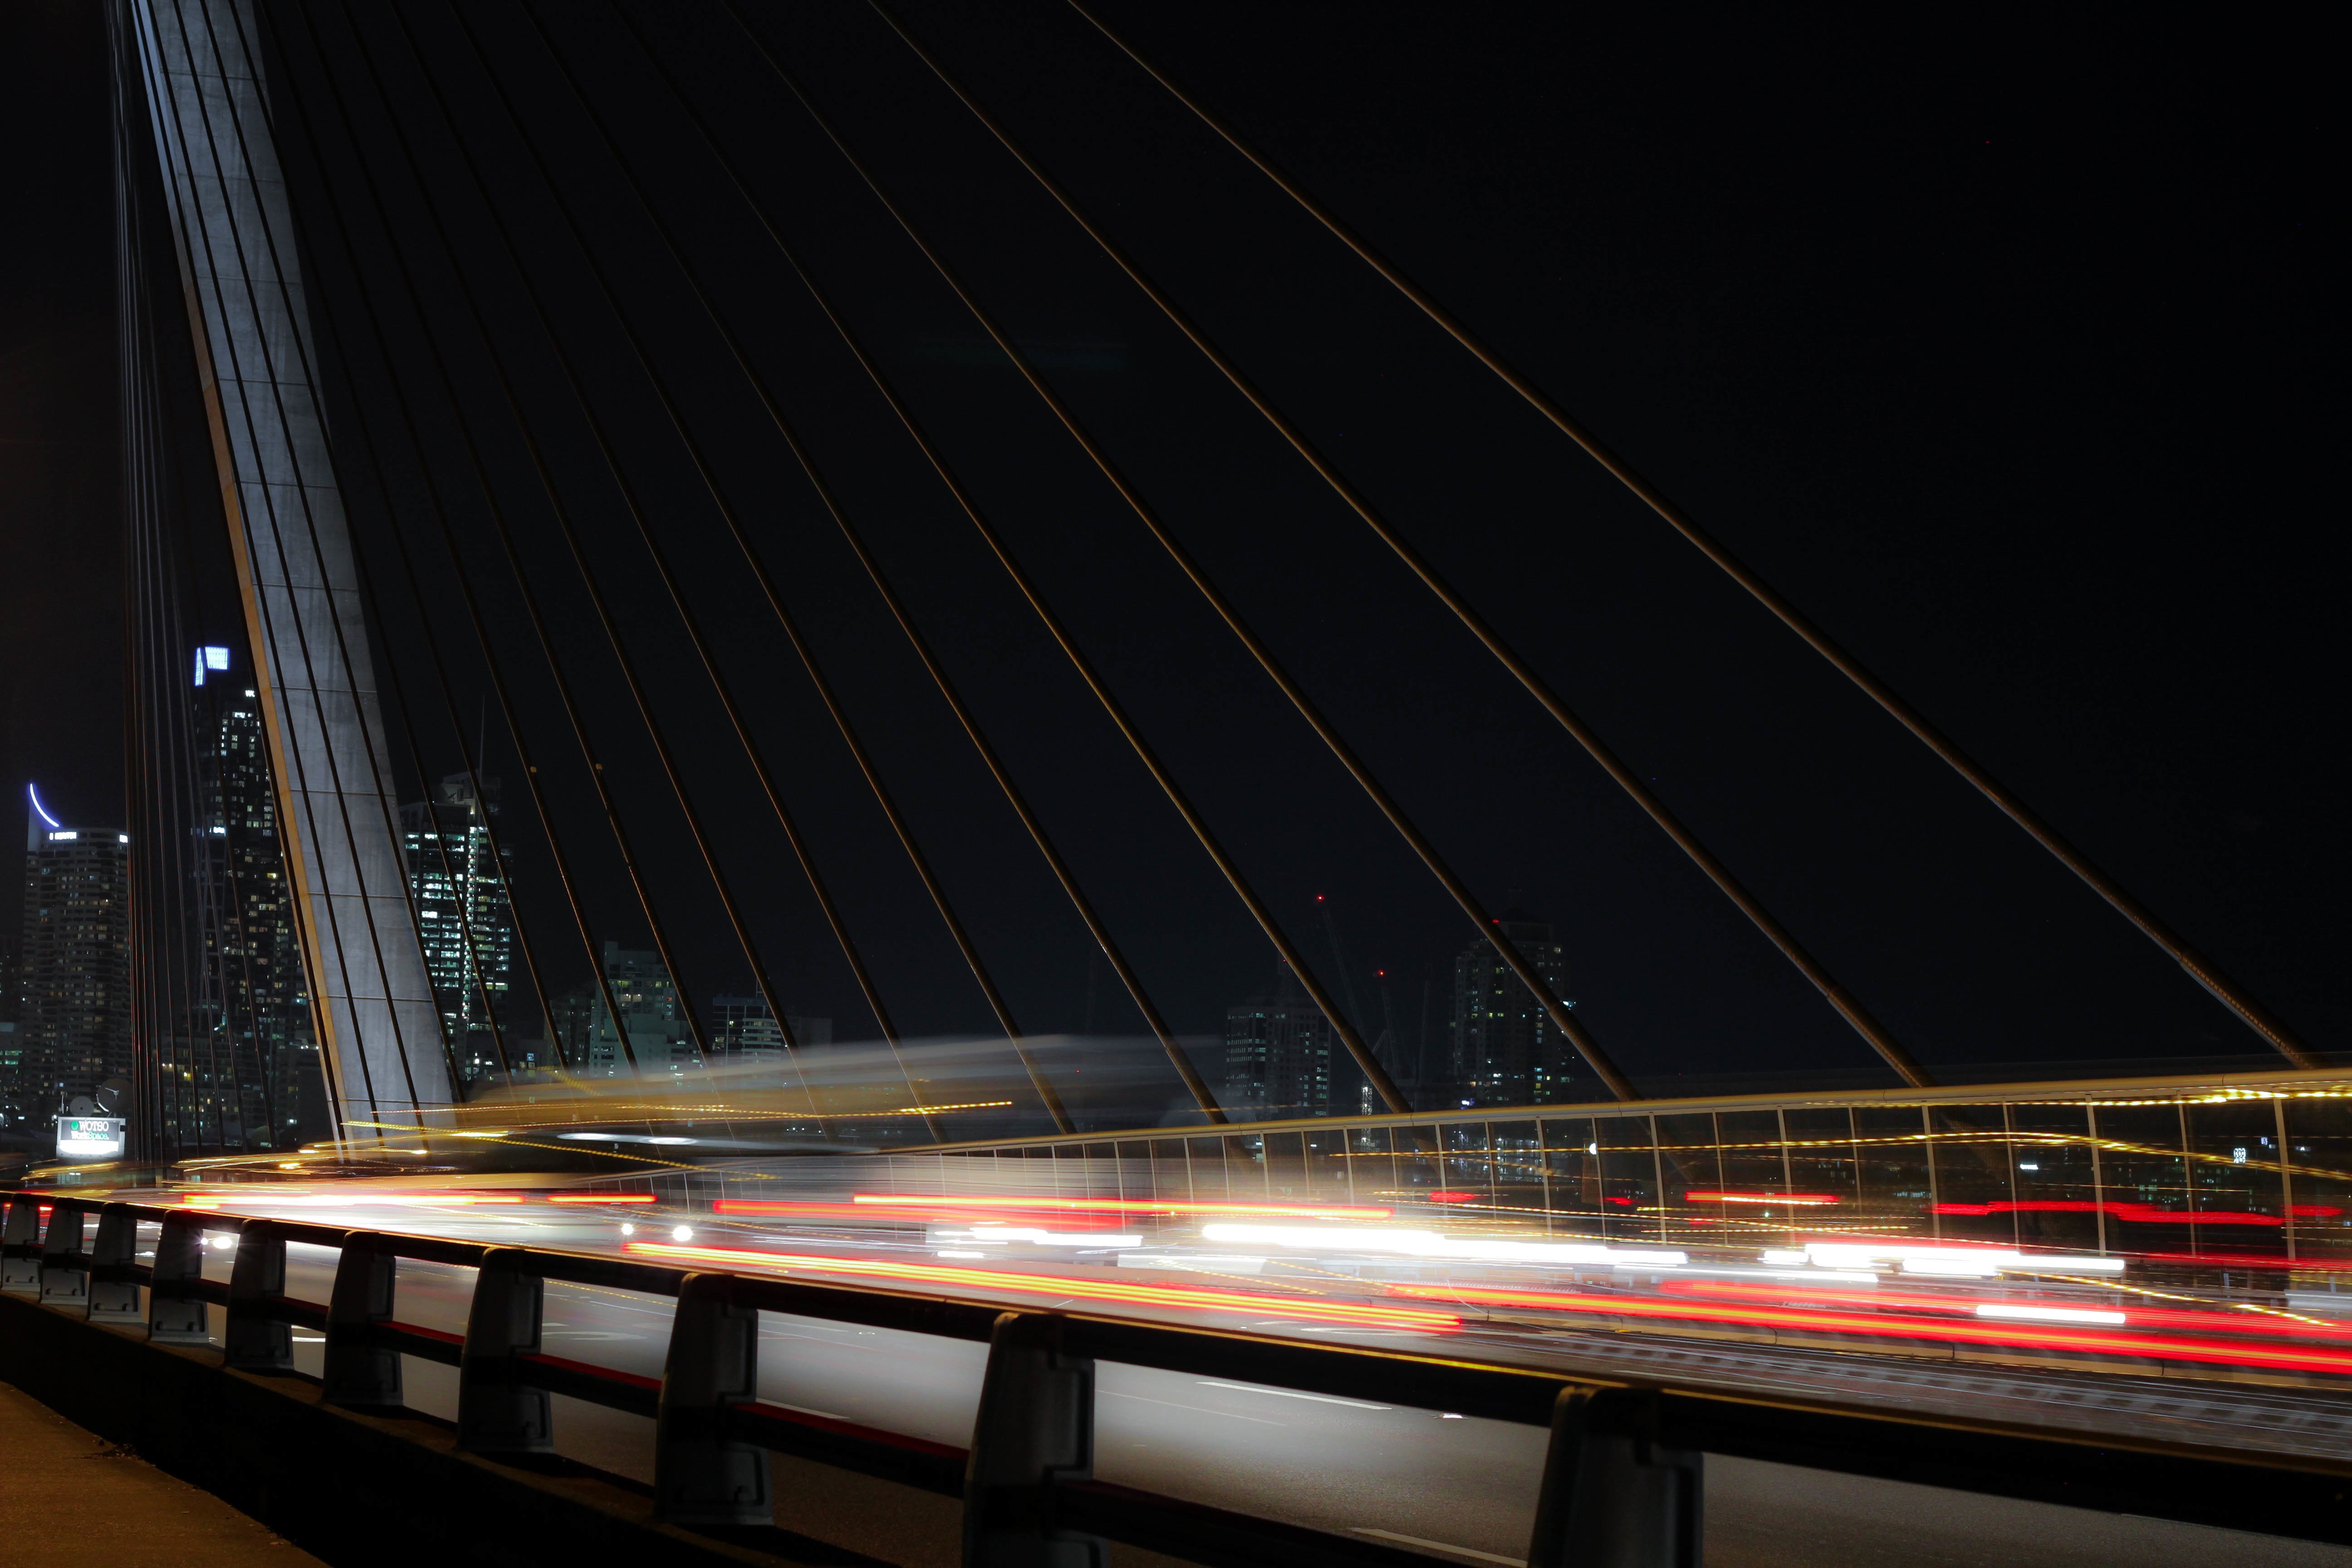
light, bridge, skyline, traffic, night, skyscraper, overpass, cityscape, motion, dusk, evening, reflection, landmark, darkness, lighting, stadium, shape, cable stayed bridge